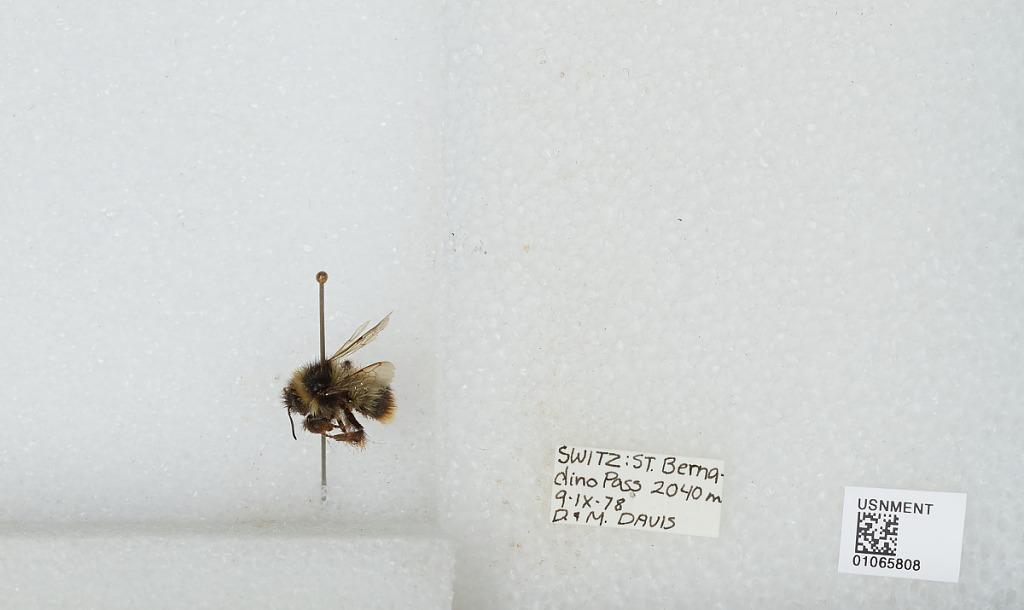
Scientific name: Bombus sp.
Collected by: D. Davis & M. Davis
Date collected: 1978-9-9
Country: Switzerland
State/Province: Grisons
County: Moesa
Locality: San Bernardino Pass
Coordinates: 46.496, 9.17038